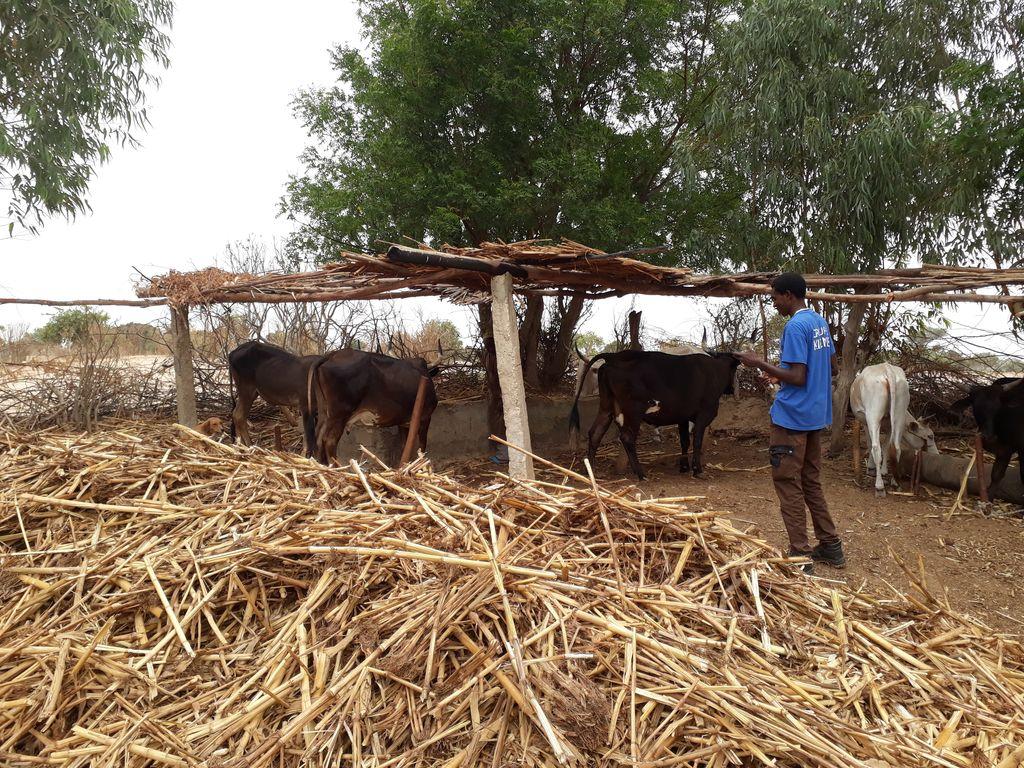
Nyumba ni ya ng'ombe, wamewekwa katika kivuli cha makuti, na mbele yao pana manyasi, ni chakula chao ili wapate kutengeneza maziwa. Ni ng'ombe kila aina, wako weusi, wekundu, rangi ya chokoleti. Msimamizi wao amesiamama akiwaangalia ng'ombe wake.